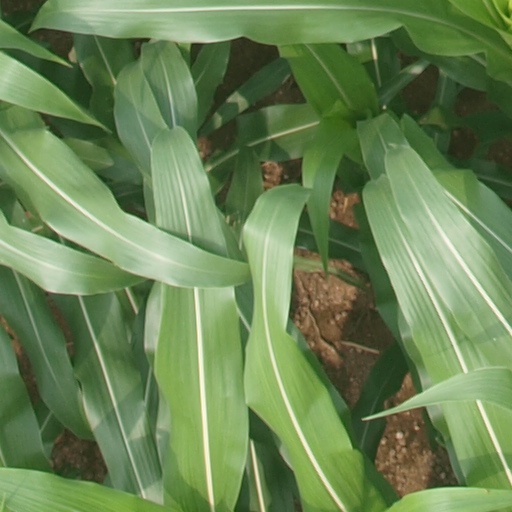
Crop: maize; corn